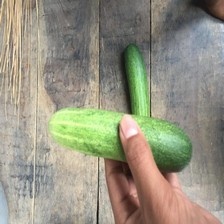
Label: cucumber